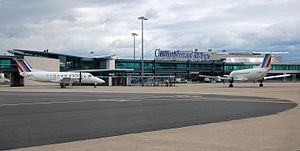
L’aéroport de Clermont-Ferrand Auvergne est un aéroport français situé dans la commune d’Aulnat à six kilomètres du centre-ville de Clermont-Ferrand, dans le département du Puy-de-Dôme en région Auvergne-Rhône-Alpes. Il dessert la ville de Clermont-Ferrand ainsi que ses environs.